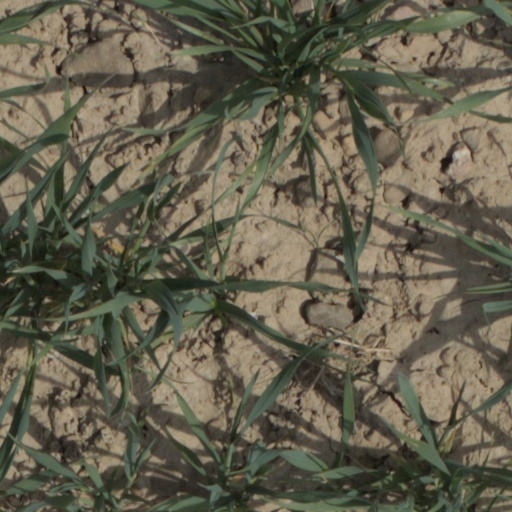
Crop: wheat